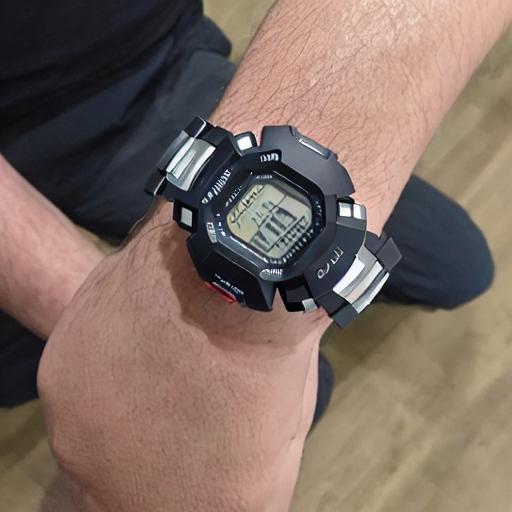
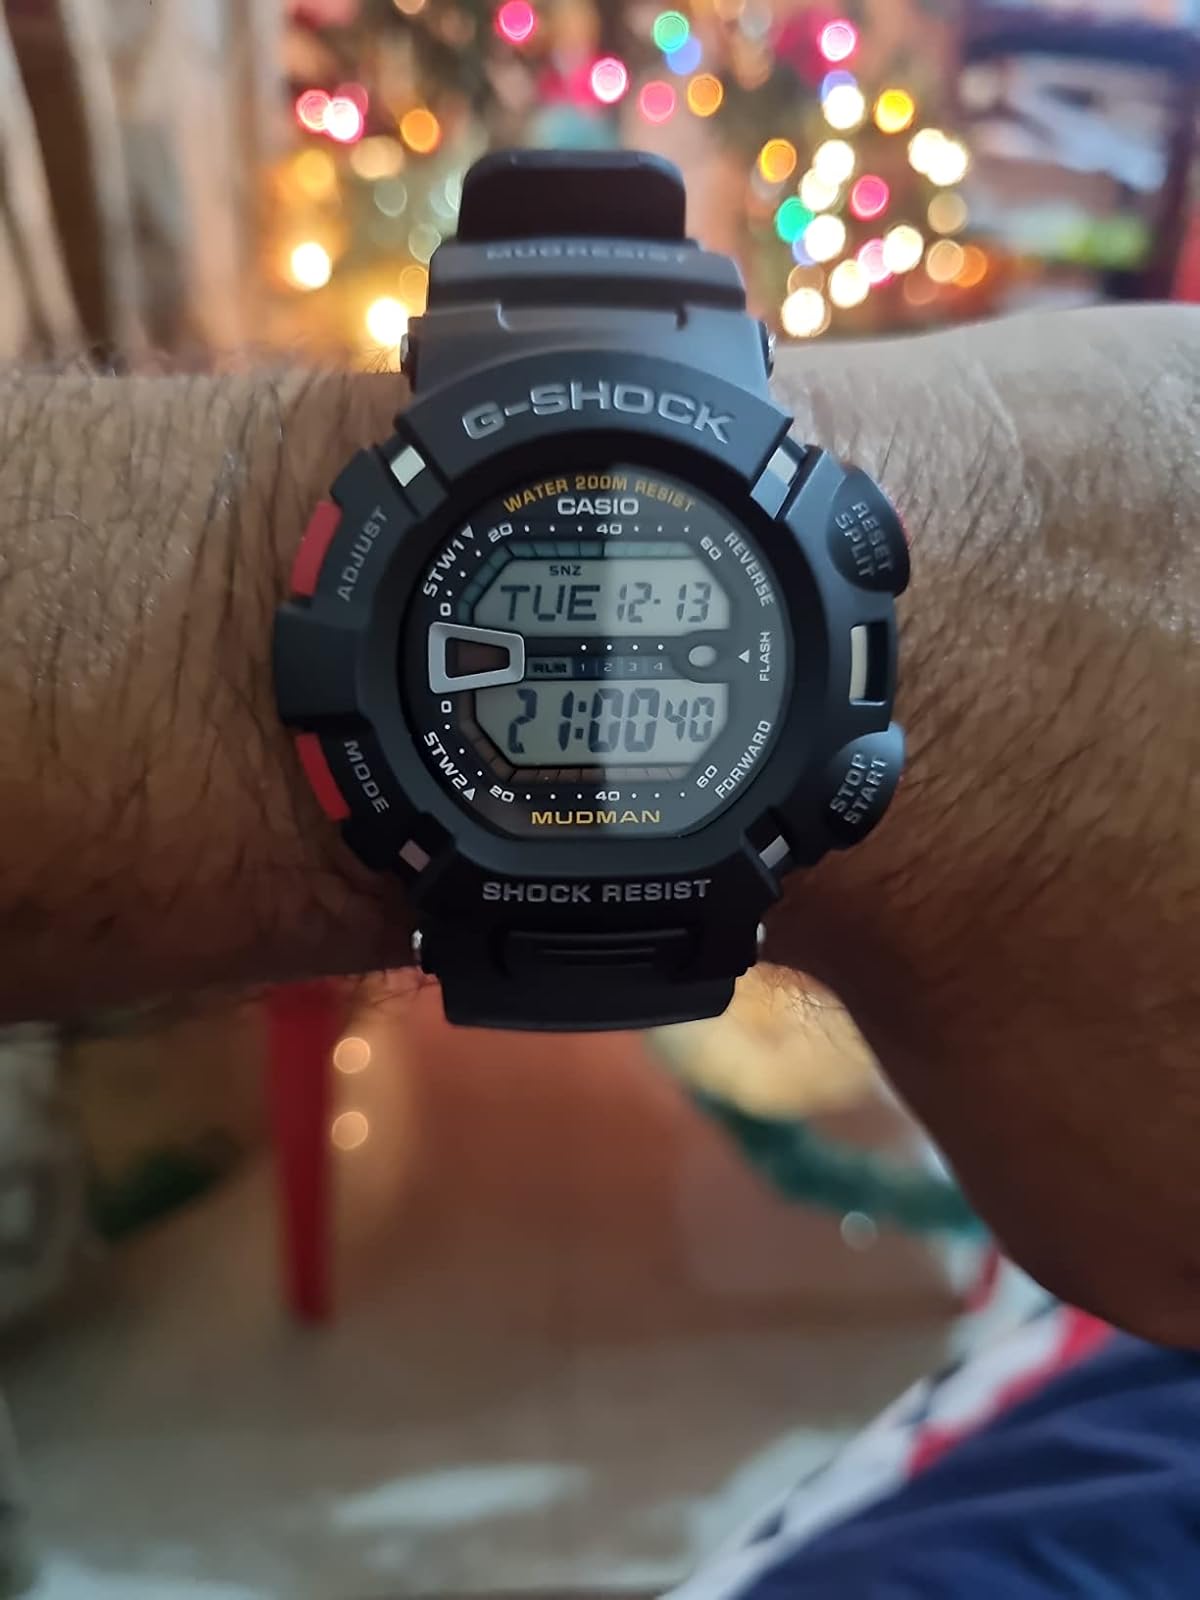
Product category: accessories_watch
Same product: no